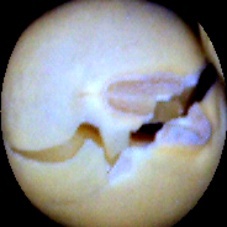
Label: Skin-damaged